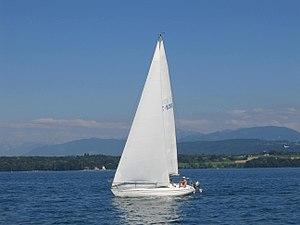
Delph 28
Le Delph 28 est un type de voilier, faisant partie des Half tonners qui a été dessiné par André Mauric des chantiers Artecna de 1977 à 1982.